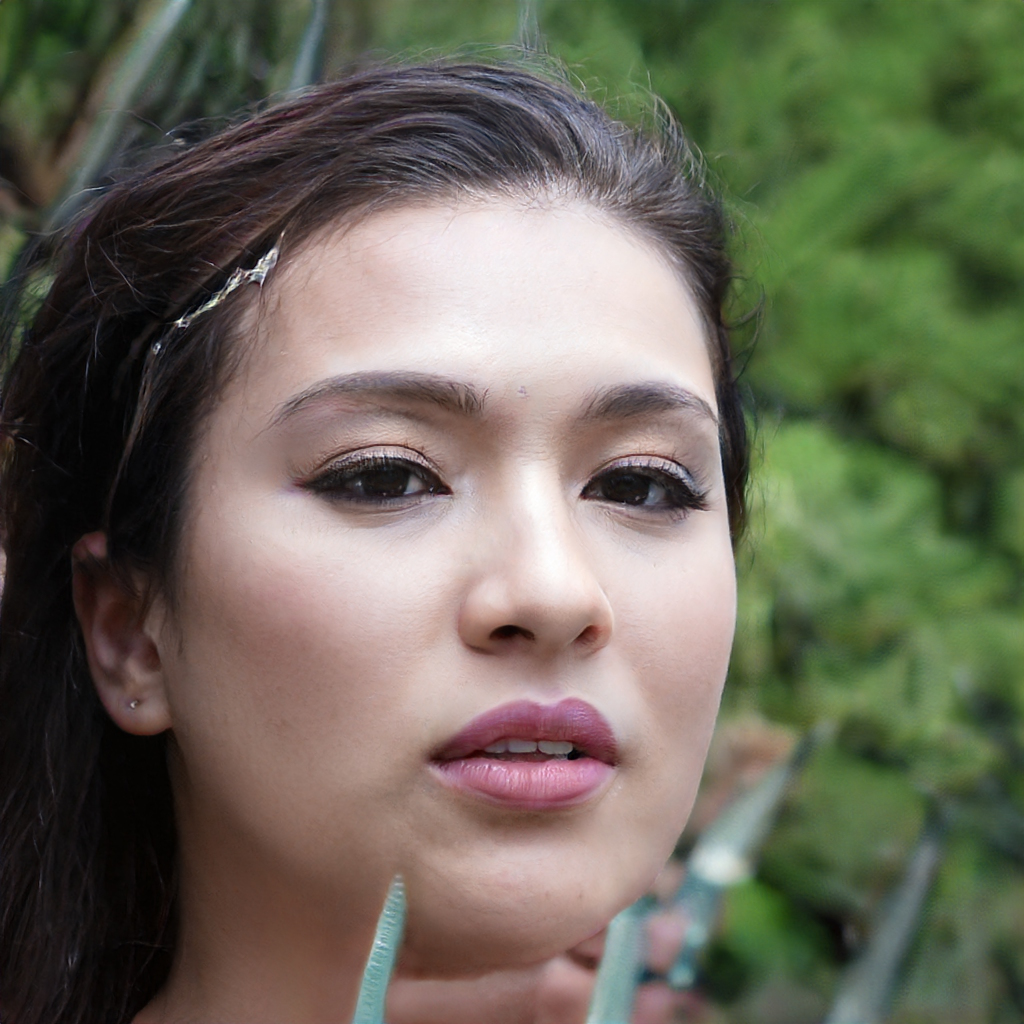
Gender: Female